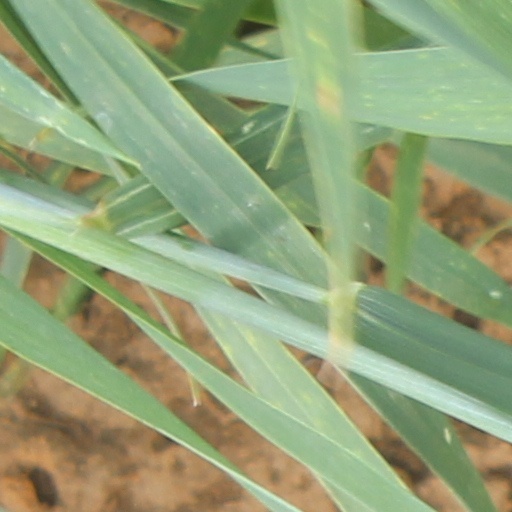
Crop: wheat